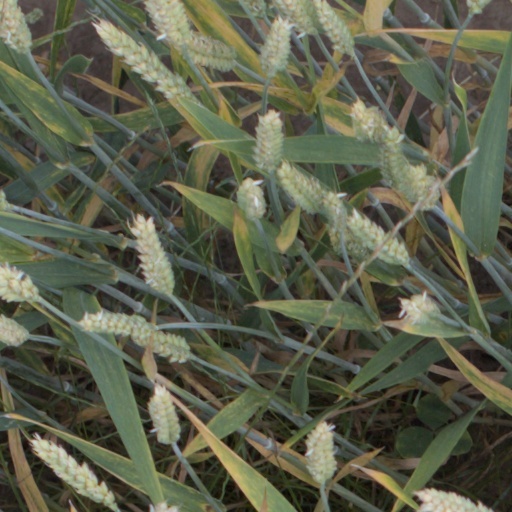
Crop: wheat